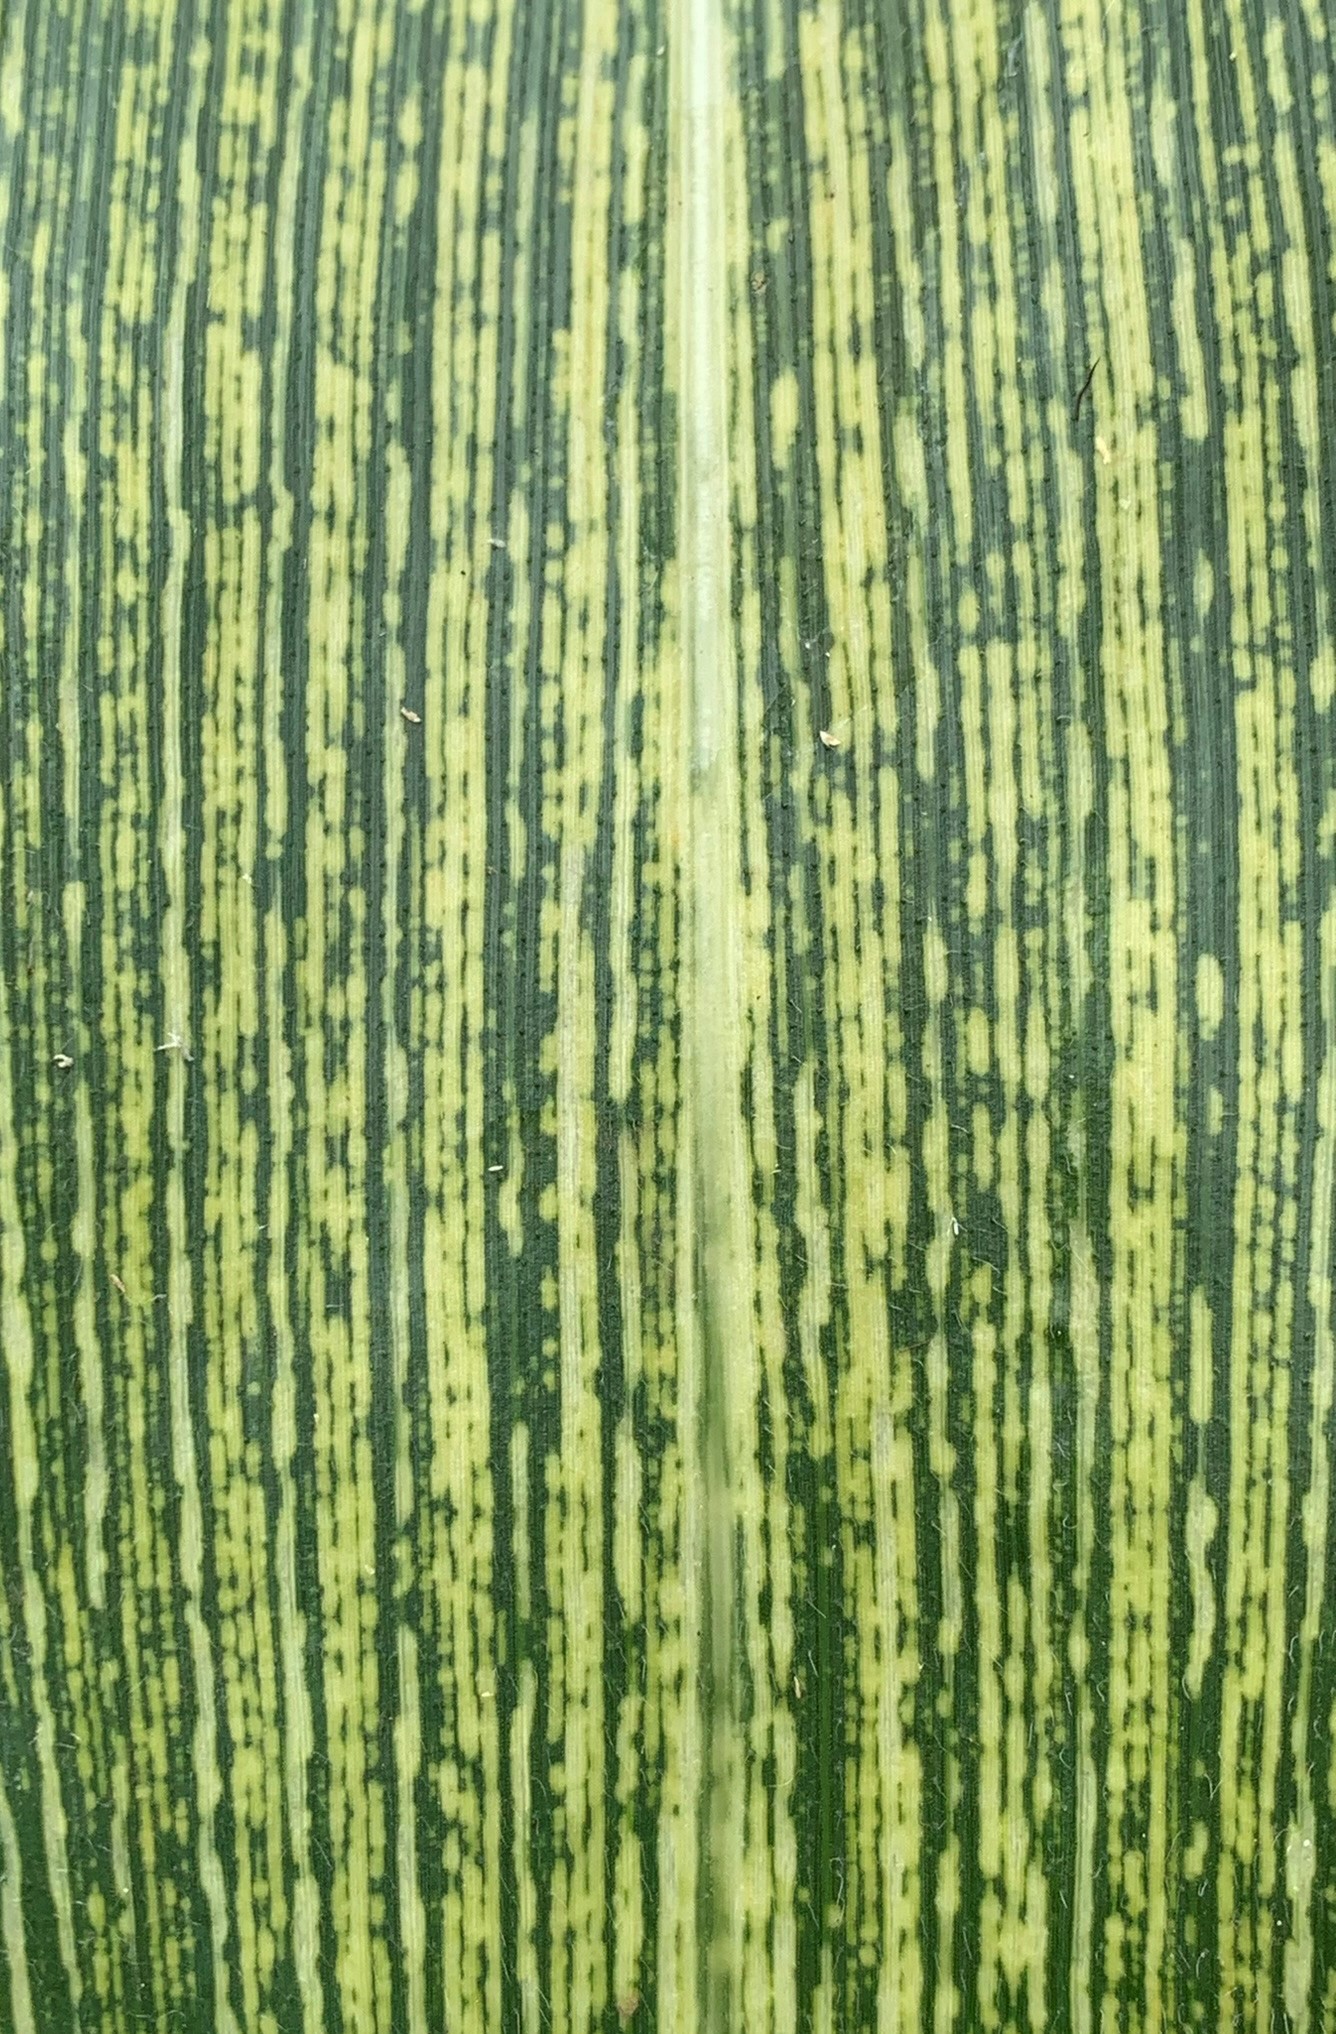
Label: MSV